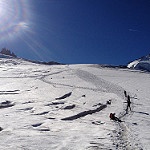
Scene: Outdoor